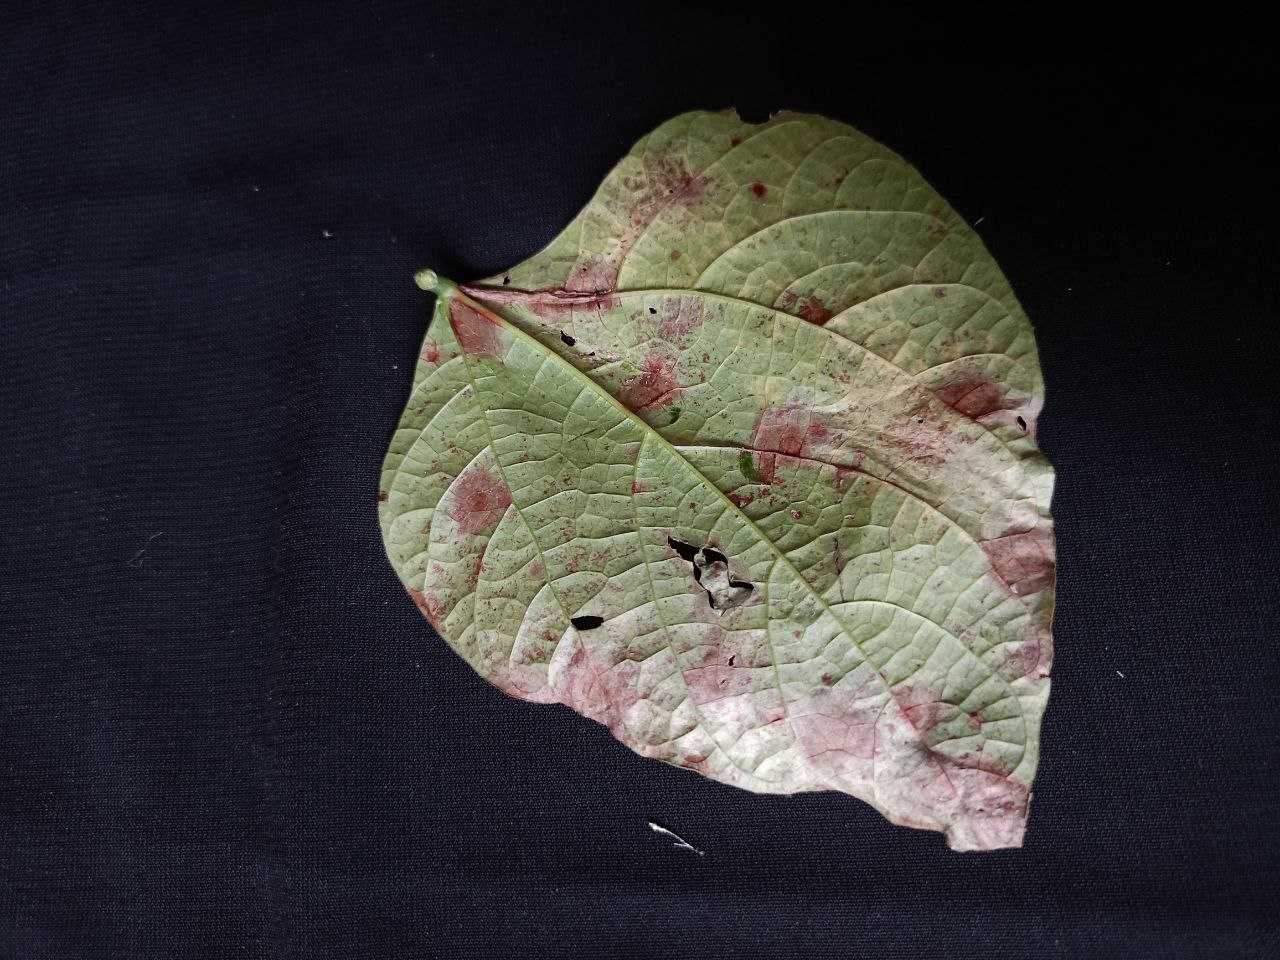
Crop: bean
Leaf condition: Blight